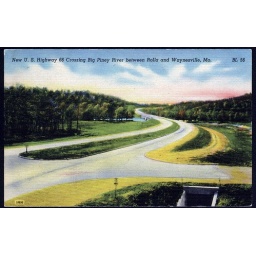
Colorized Linen postcard version. Made from the same photo that was used in the black and white photograph version.